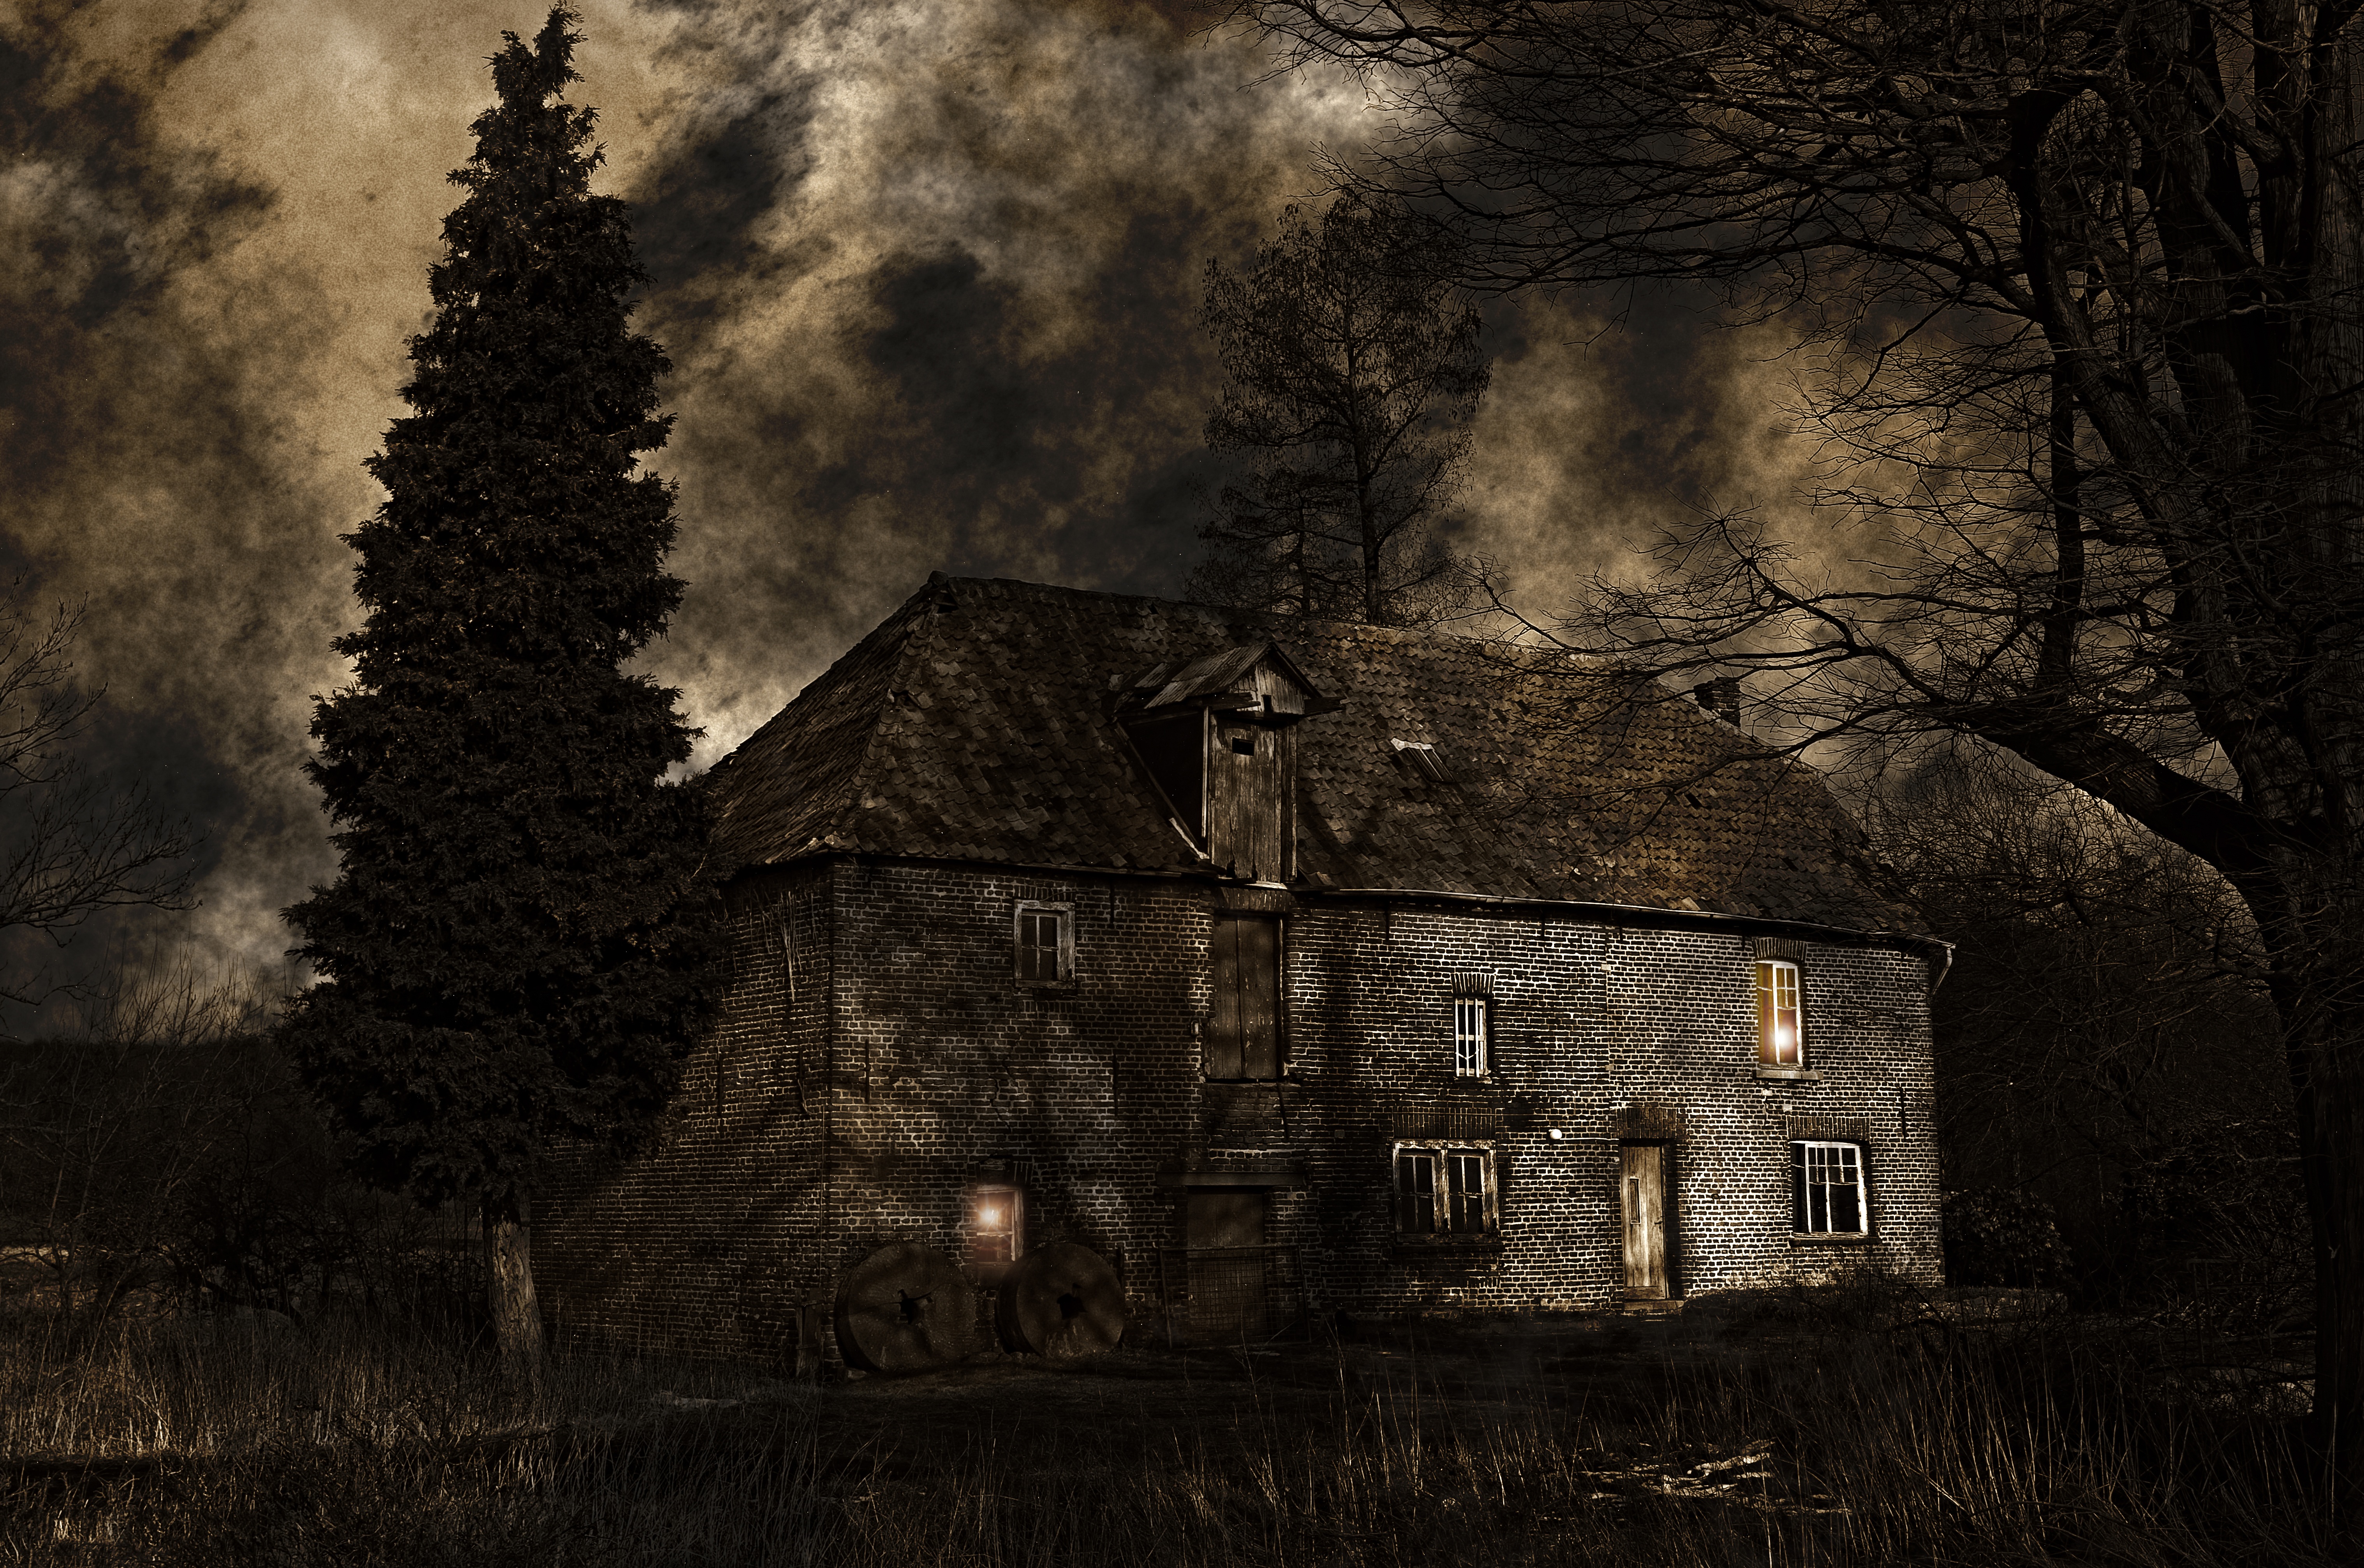
nature, light, night, house, sunlight, texture, building, old, atmosphere, mystical, facade, darkness, decay, monochrome, fear, dilapidated, surreal, mood, haunting, anxiety, mysticism, threatening, timidity